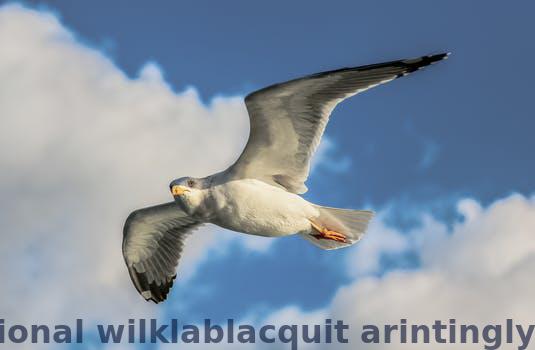
Label: Watermark